Sanjiv Rai

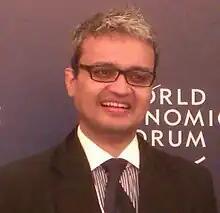
Sanjiv Rai at summer Davos 2013

Sanjiv Rai is an Indian businessman. He is the Chairperson at ARE Technologies and runs venture initiatives AceWP Innovation Labs and Billion Innovators. He is involved in the development of AI-based convergence and design algorithms.